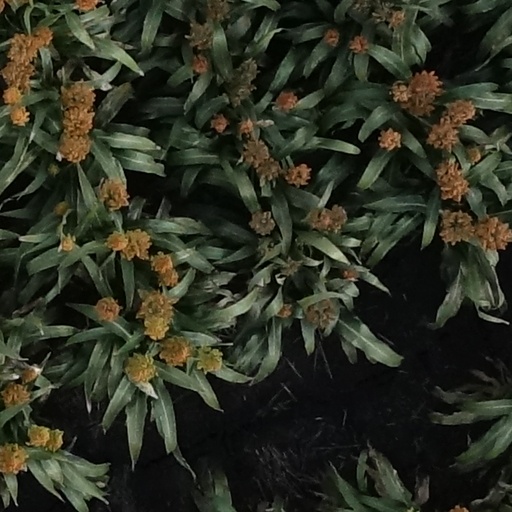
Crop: sorghum